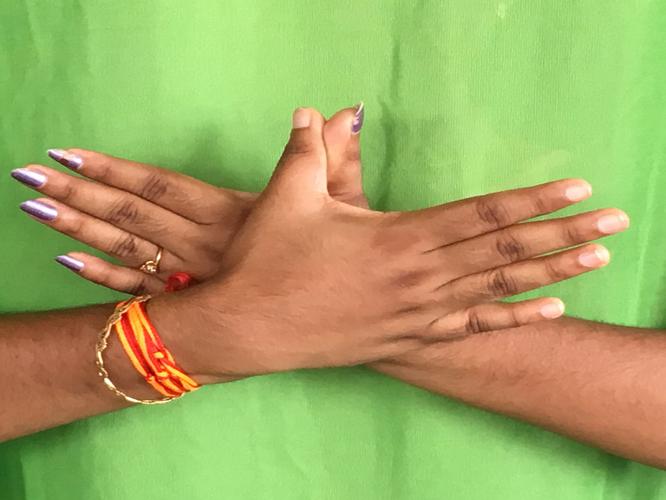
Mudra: Garuda
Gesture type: double_hand